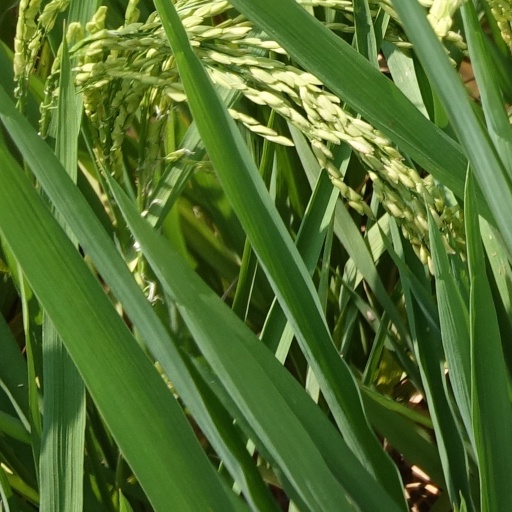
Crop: rice